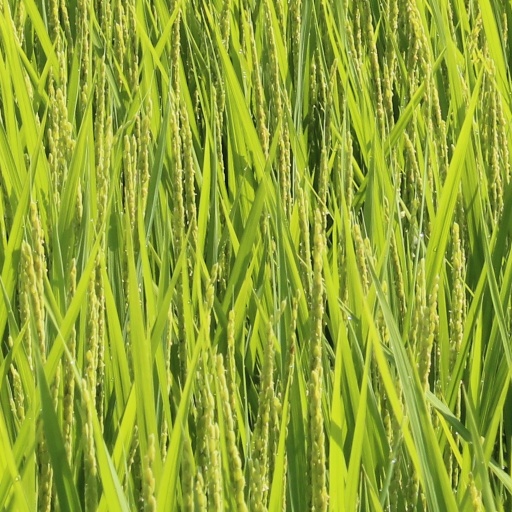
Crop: rice